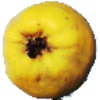
Label: quince